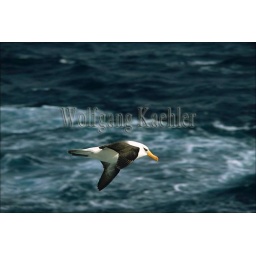
Antarctica, black-browed albatross flying over ocean